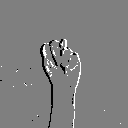
ASL letter: n